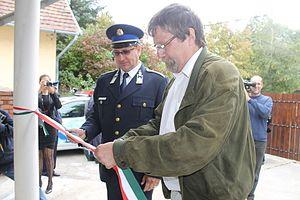
La Police de la République hongroise est la police d'État en Hongrie. Elle a été créée en 1990 sous sa forme actuelle, en rupture avec la police d'État sous le communisme. Elle dépend à la fois du ministère de l'Intérieur et de la Capitainerie principale nationale, dont le capitaine principal est nommé par le Premier ministre de Hongrie.